Describe the emotion expressed in this image:  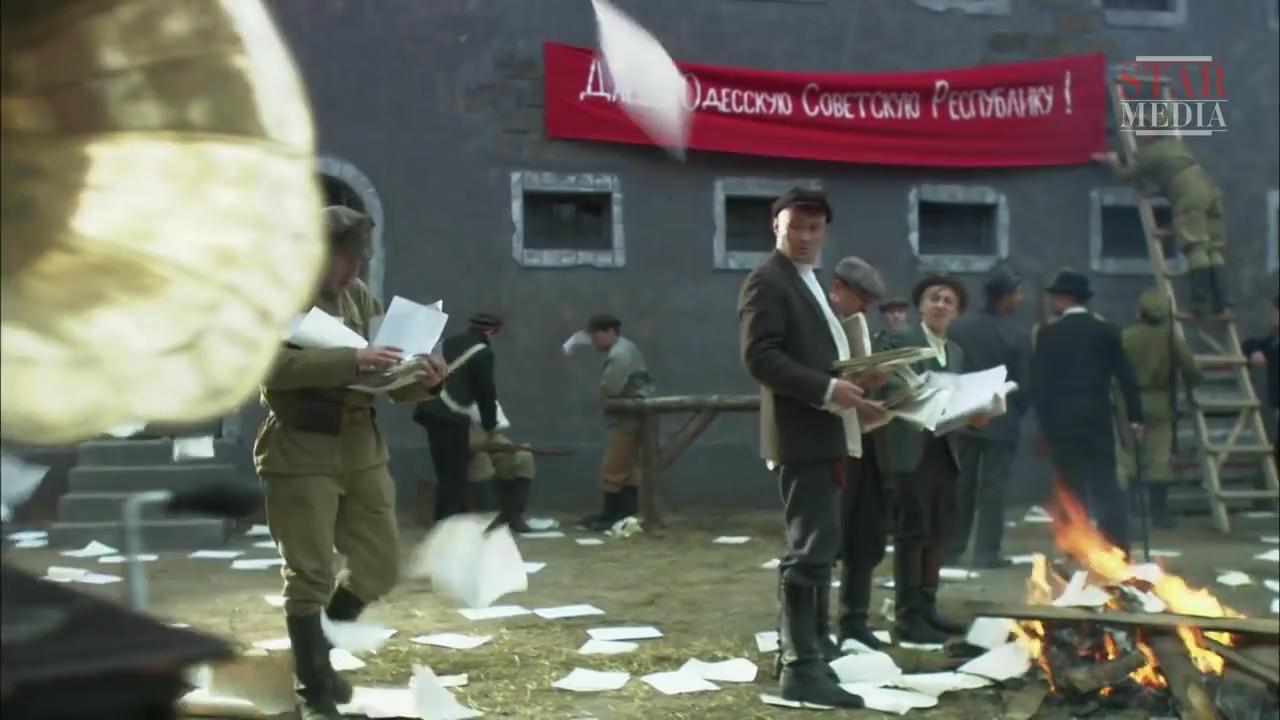
This person displays Pain, valence and arousal with low intensity.